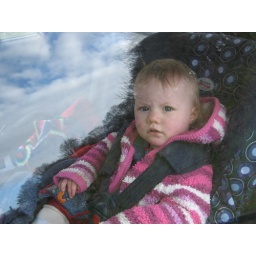
clouds in the car